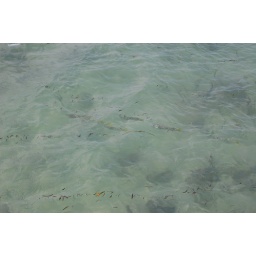
fish in shallow water